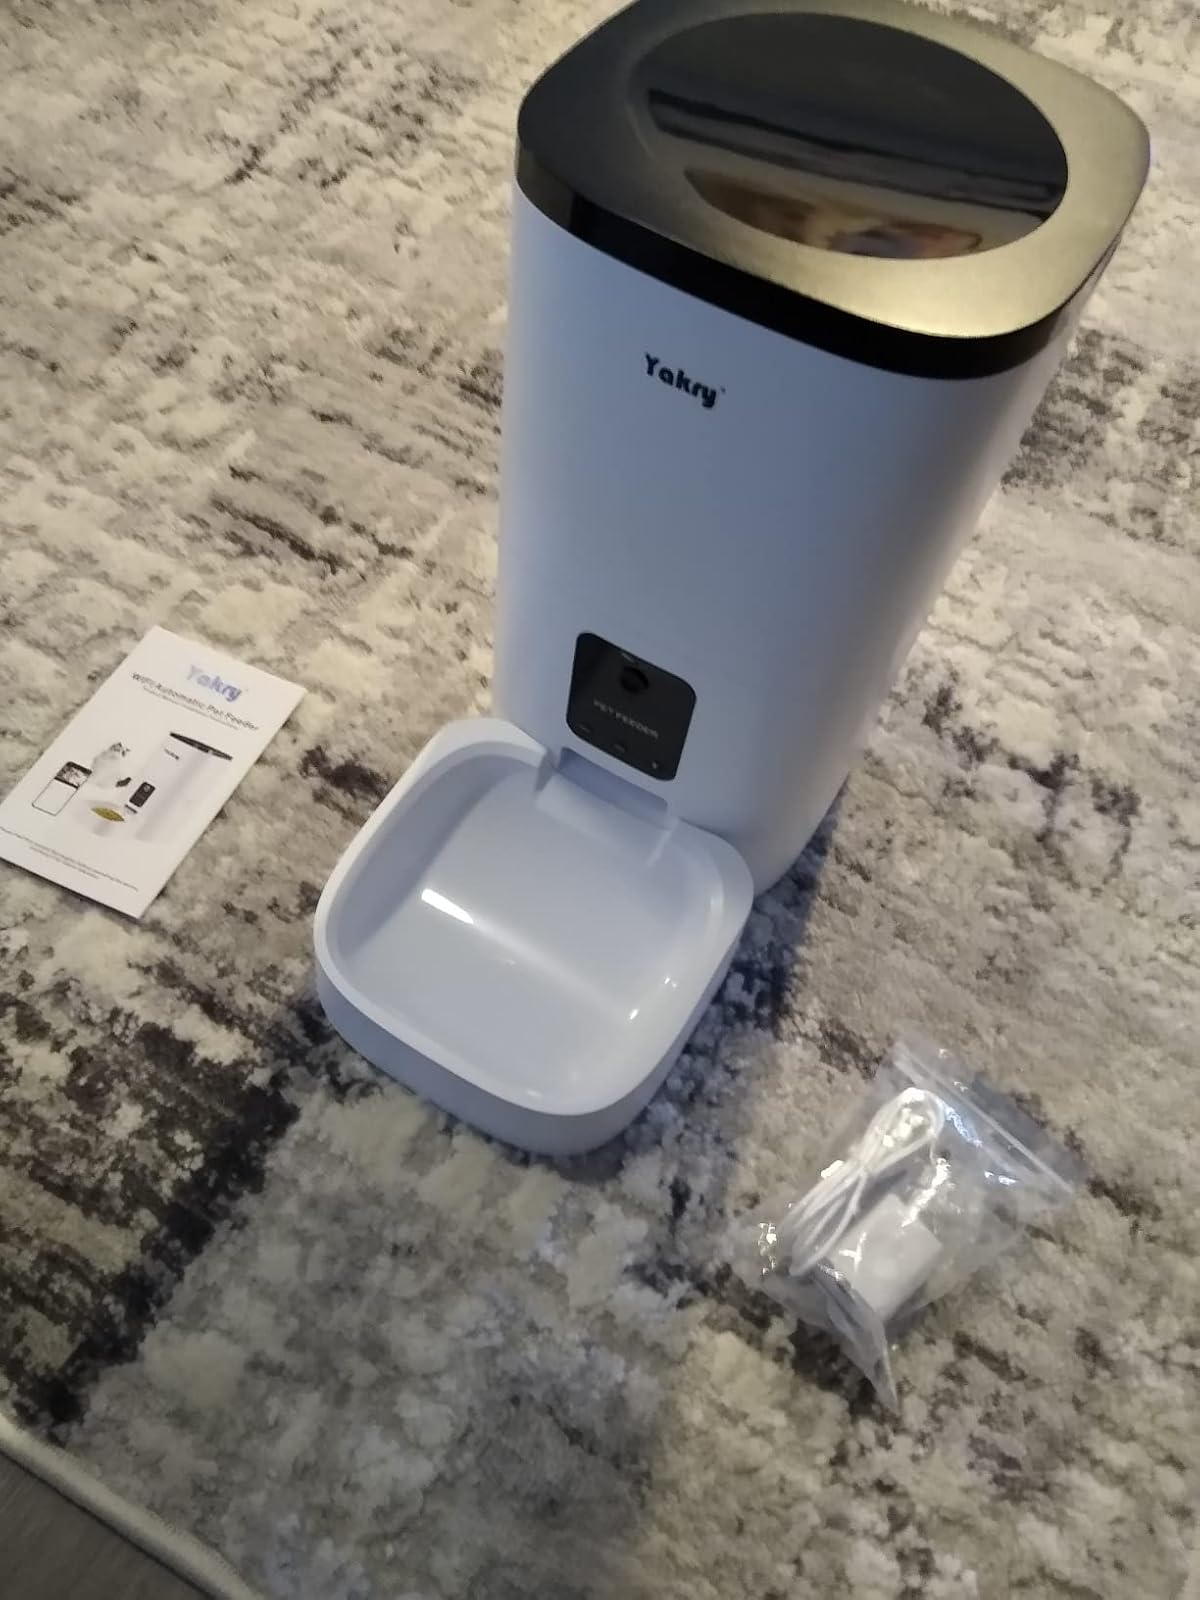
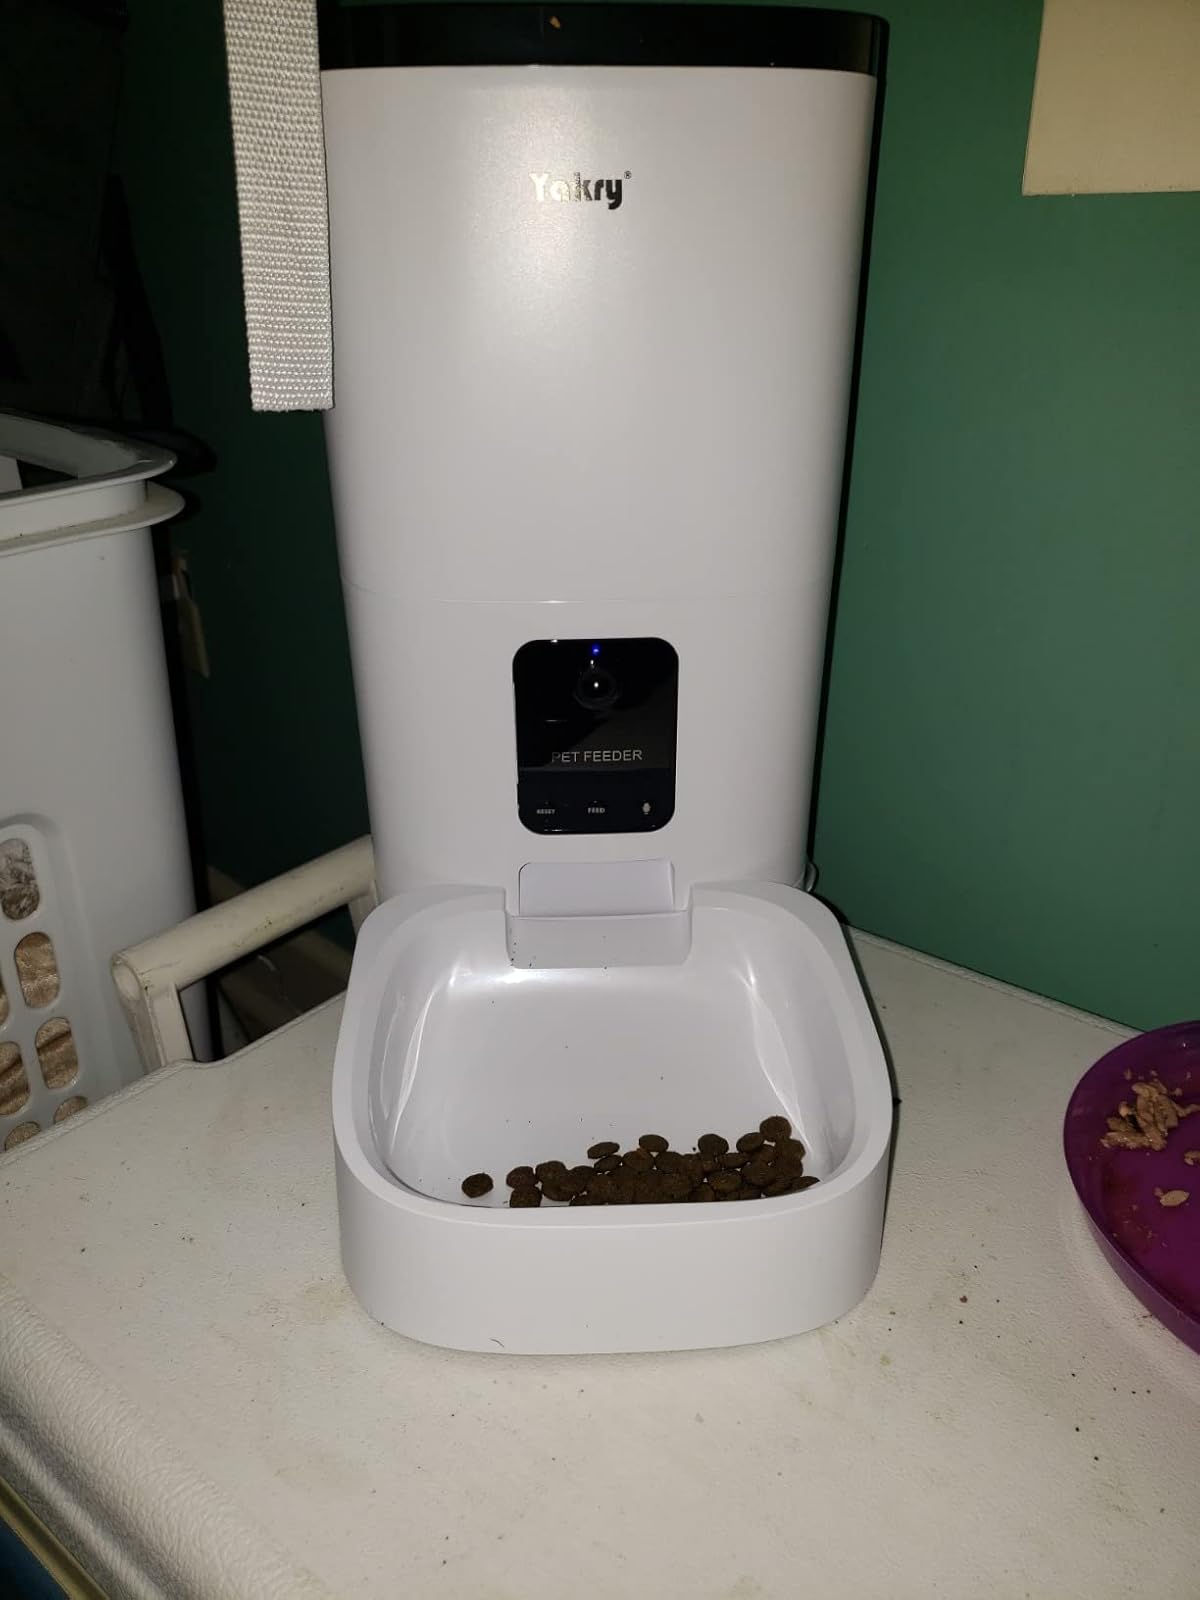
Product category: items_feeder
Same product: yes